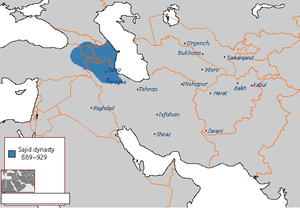
Les Sajides sont les membres d'une dynastie musulmane ayant régné en Azerbaïdjan iranien de 889/890 à 929.